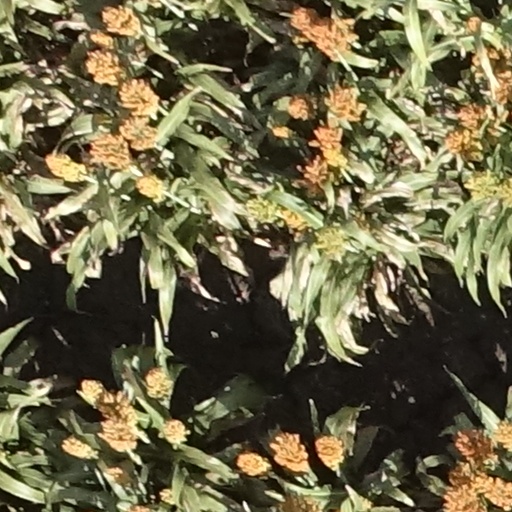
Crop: sorghum